Federal Agency for Civic Education

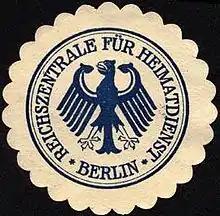
The seal of the Reichszentrale für Heimatdienst,

The Agency has its background in the propaganda war of World War I. In October 1914 the "Zentrale für Auslandsdienst" (Agency for Foreign Service) was established for the purpose of propaganda conducted outside Germany. In 1918 it was complemented by the "Zentralstelle für Heimatdienst" (Agency for Homeland Service) which was formed for the purpose of domestic propaganda; in order to strengthen the public resilience during the war.